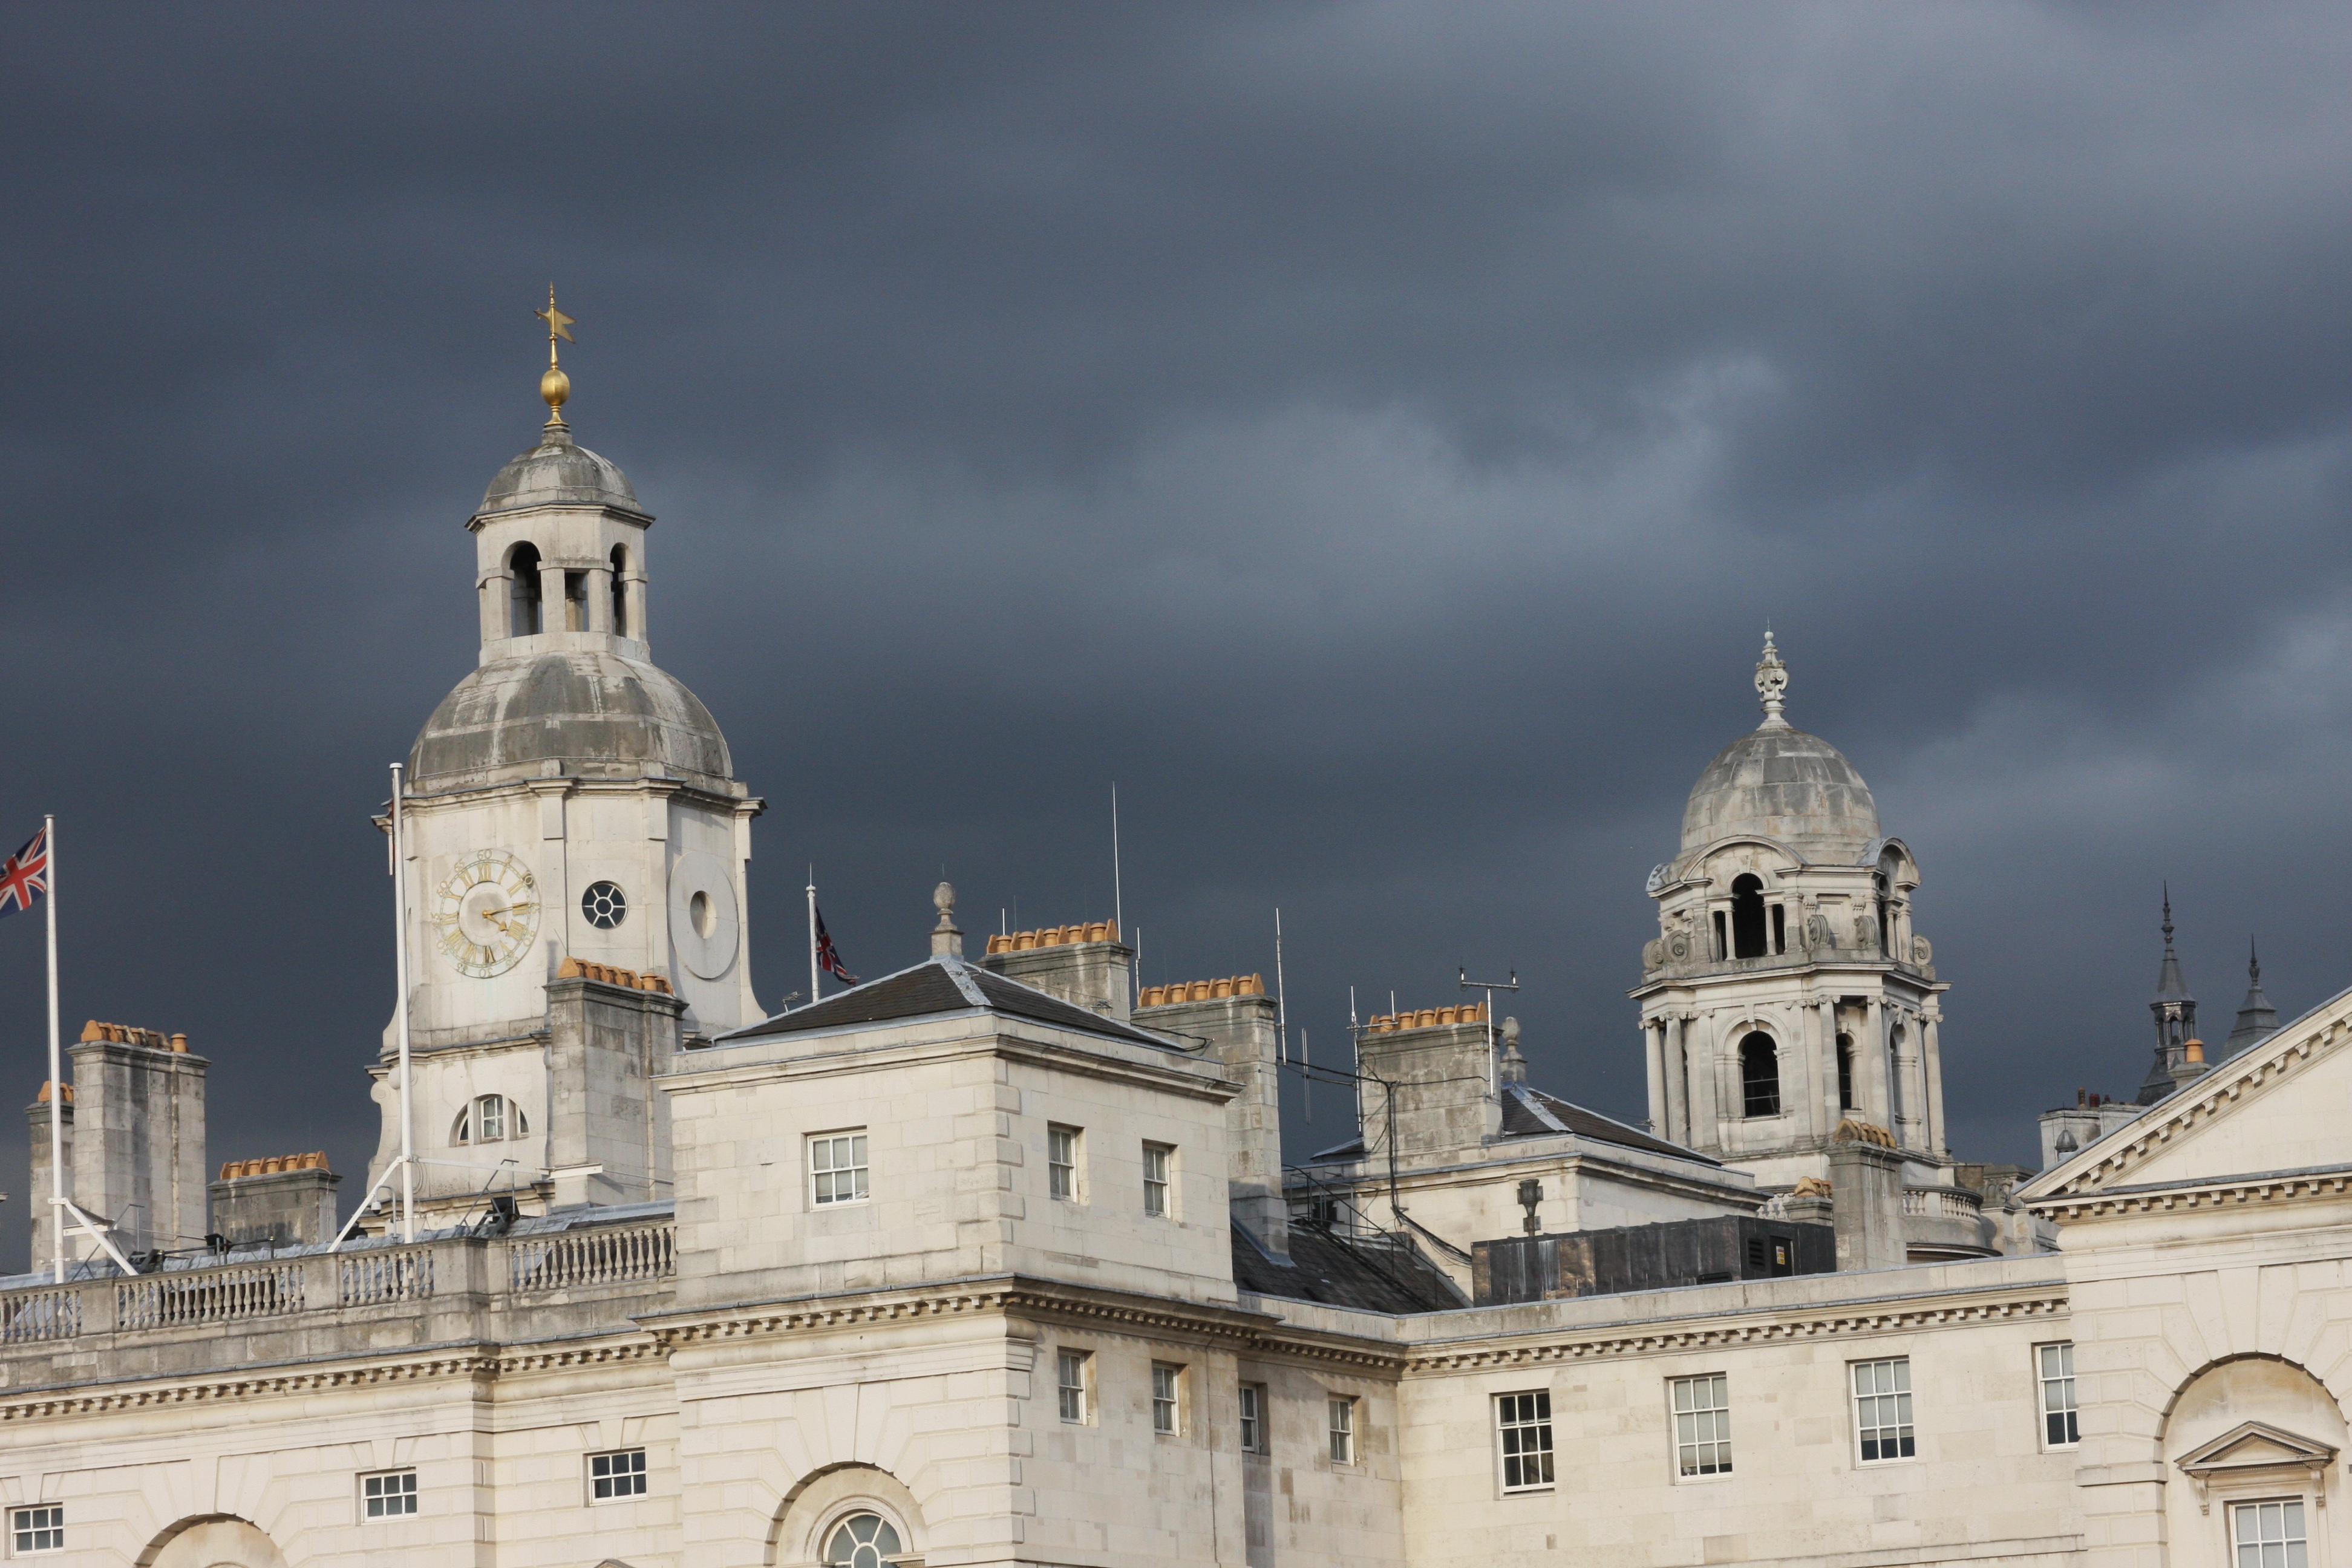
building, chateau, cityscape, travel, tower, storm, landmark, church, cathedral, tourism, place of worship, uk, england, capital, london, spire, britain, basilica, dome, whitehall, london city